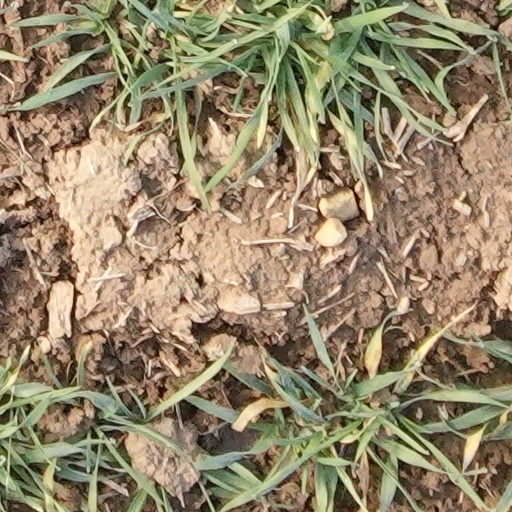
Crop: wheat